Aballay (film)

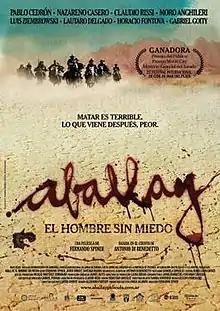
Theatrical release poster

Aballay is a 2010 Argentine-Spanish action drama film written and directed by Fernando Spiner. The film was selected as the Argentine entry for the Best Foreign Language Film at the 84th Academy Awards, but it did not make the final shortlist.